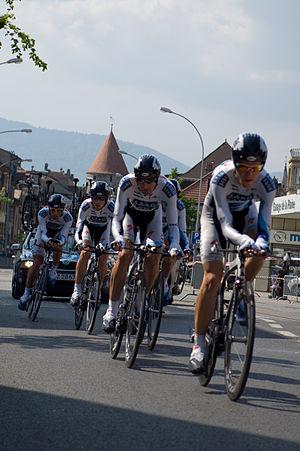
Tour de Romandie 2009 – 3e étape - contre-la-montre par équipes
Chris Anker Sørensen est un coureur cycliste danois, professionnel entre 2005 et 2018. Il court avec une licence luxembourgeoise et a longtemps été membre de l'équipe CSC, devenue par la suite Saxo Bank entre autres puis Tinkoff-Saxo. Il compte cinq victoires au niveau professionnel, principalement obtenues à l'issue d'ascension de cols de haute catégorie. Il a notamment remporté des étapes sur le Critérium du Dauphiné libéré en 2008 et sur le Tour d'Italie en 2010. Il devient en 2012 le premier Danois à remporter le Prix de la combativité du Tour de France.